Charles Joseph, 1st Prince of Hohenlohe-Jagstberg

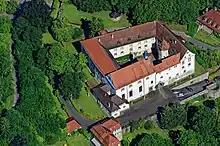
Haltenbergstetten Castle

In 1798, following his father's death, the territory of Hohenlohe-Jagstberg was partitioned out of the Principality of Hohenlohe-Bartenstein, which was then ruled by his elder brother, Louis Aloysius. His territory was elevated as a separate principality at the same time, and, in 1803, he acquired Haltenbergstetten Castle in Niederstetten as its seat. His reign, however, was short-lived, as upon the dissolution of the Holy Roman Empire in 1806, the Imperial State of Hohenlohe-Jagstberg, as well as Hohenlohe-Bartenstein, were both mediatised to the Kingdom of Württemberg.